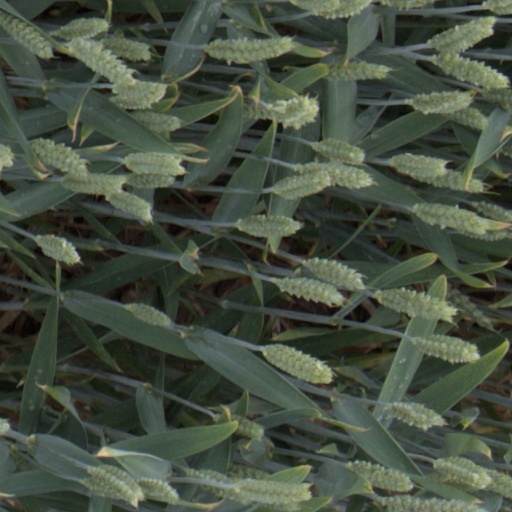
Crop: wheat